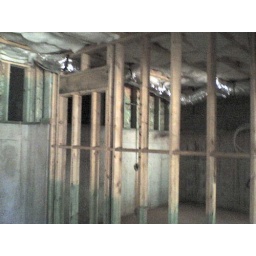
wall in base